Tre Mann

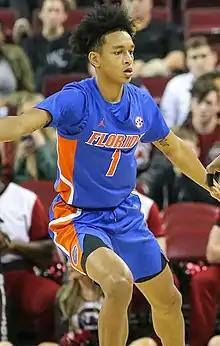
Mann with Florida in 2020

Tre'shaun Albert Mann (born February 3, 2001) is an American professional basketball player for the Charlotte Hornets of the National Basketball Association (NBA). He played college basketball for the Florida Gators.